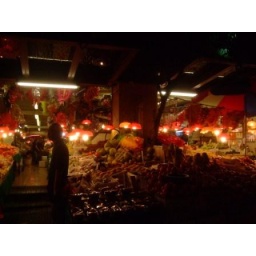
fruit market in Choi Hung